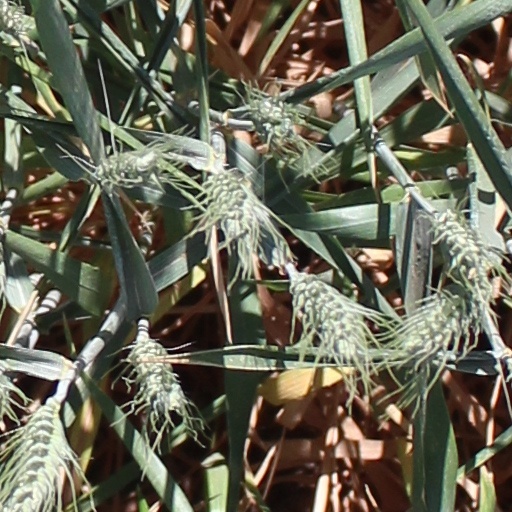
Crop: wheat